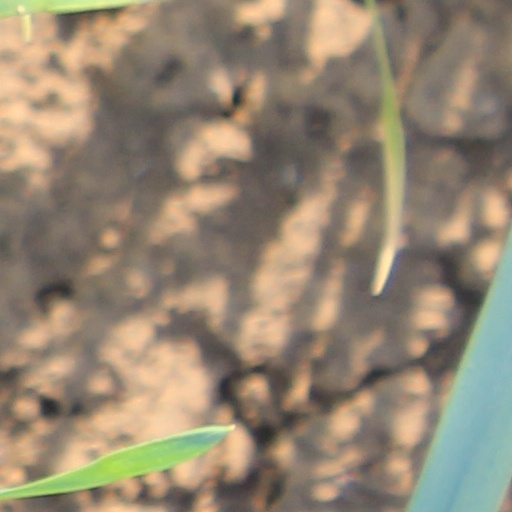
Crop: wheat